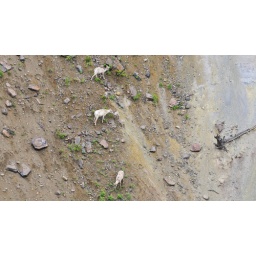
Photographed in Yellowstone National Park, Wyoming. Even the kids can negotiate this nearly vertical canyon face with ease.